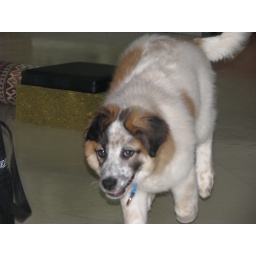
Running around the house on his first day home